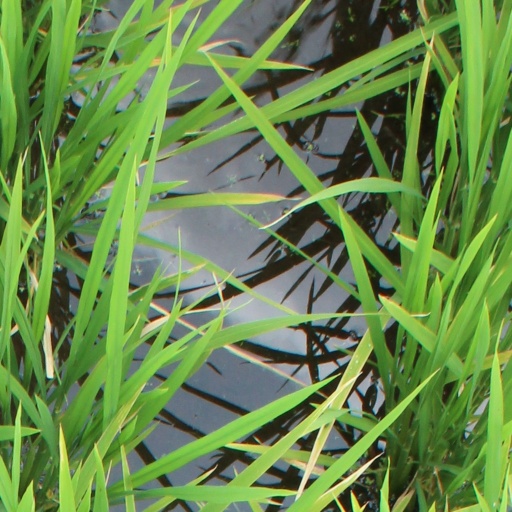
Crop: rice